Bozo the Clown

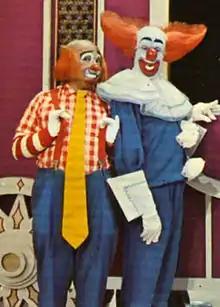

Bozo was created as a character by Livingston, who produced a children's storytelling record-album and illustrative read-along book set, the first of its kind, titled "Bozo at the Circus" for Capitol Records and released in October 1946. Colvig portrayed the character on this and subsequent Bozo read-along records. The albums were popular and the character became a mascot for the record company and was later nicknamed "Bozo the Capitol Clown." Many non-Bozo Capitol children's records had a "Bozo Approved" label on the jacket. In 1948, Capitol and Livingston began setting up royalty arrangements with manufacturers and television stations for use of the Bozo character. KTTV in Los Angeles began broadcasting the first show, "Bozo's Circus", in 1949 featuring Colvig as Bozo with his blue-and-red costume, over-sized red hair and whiteface clown makeup on Fridays at 7:30 p.m.